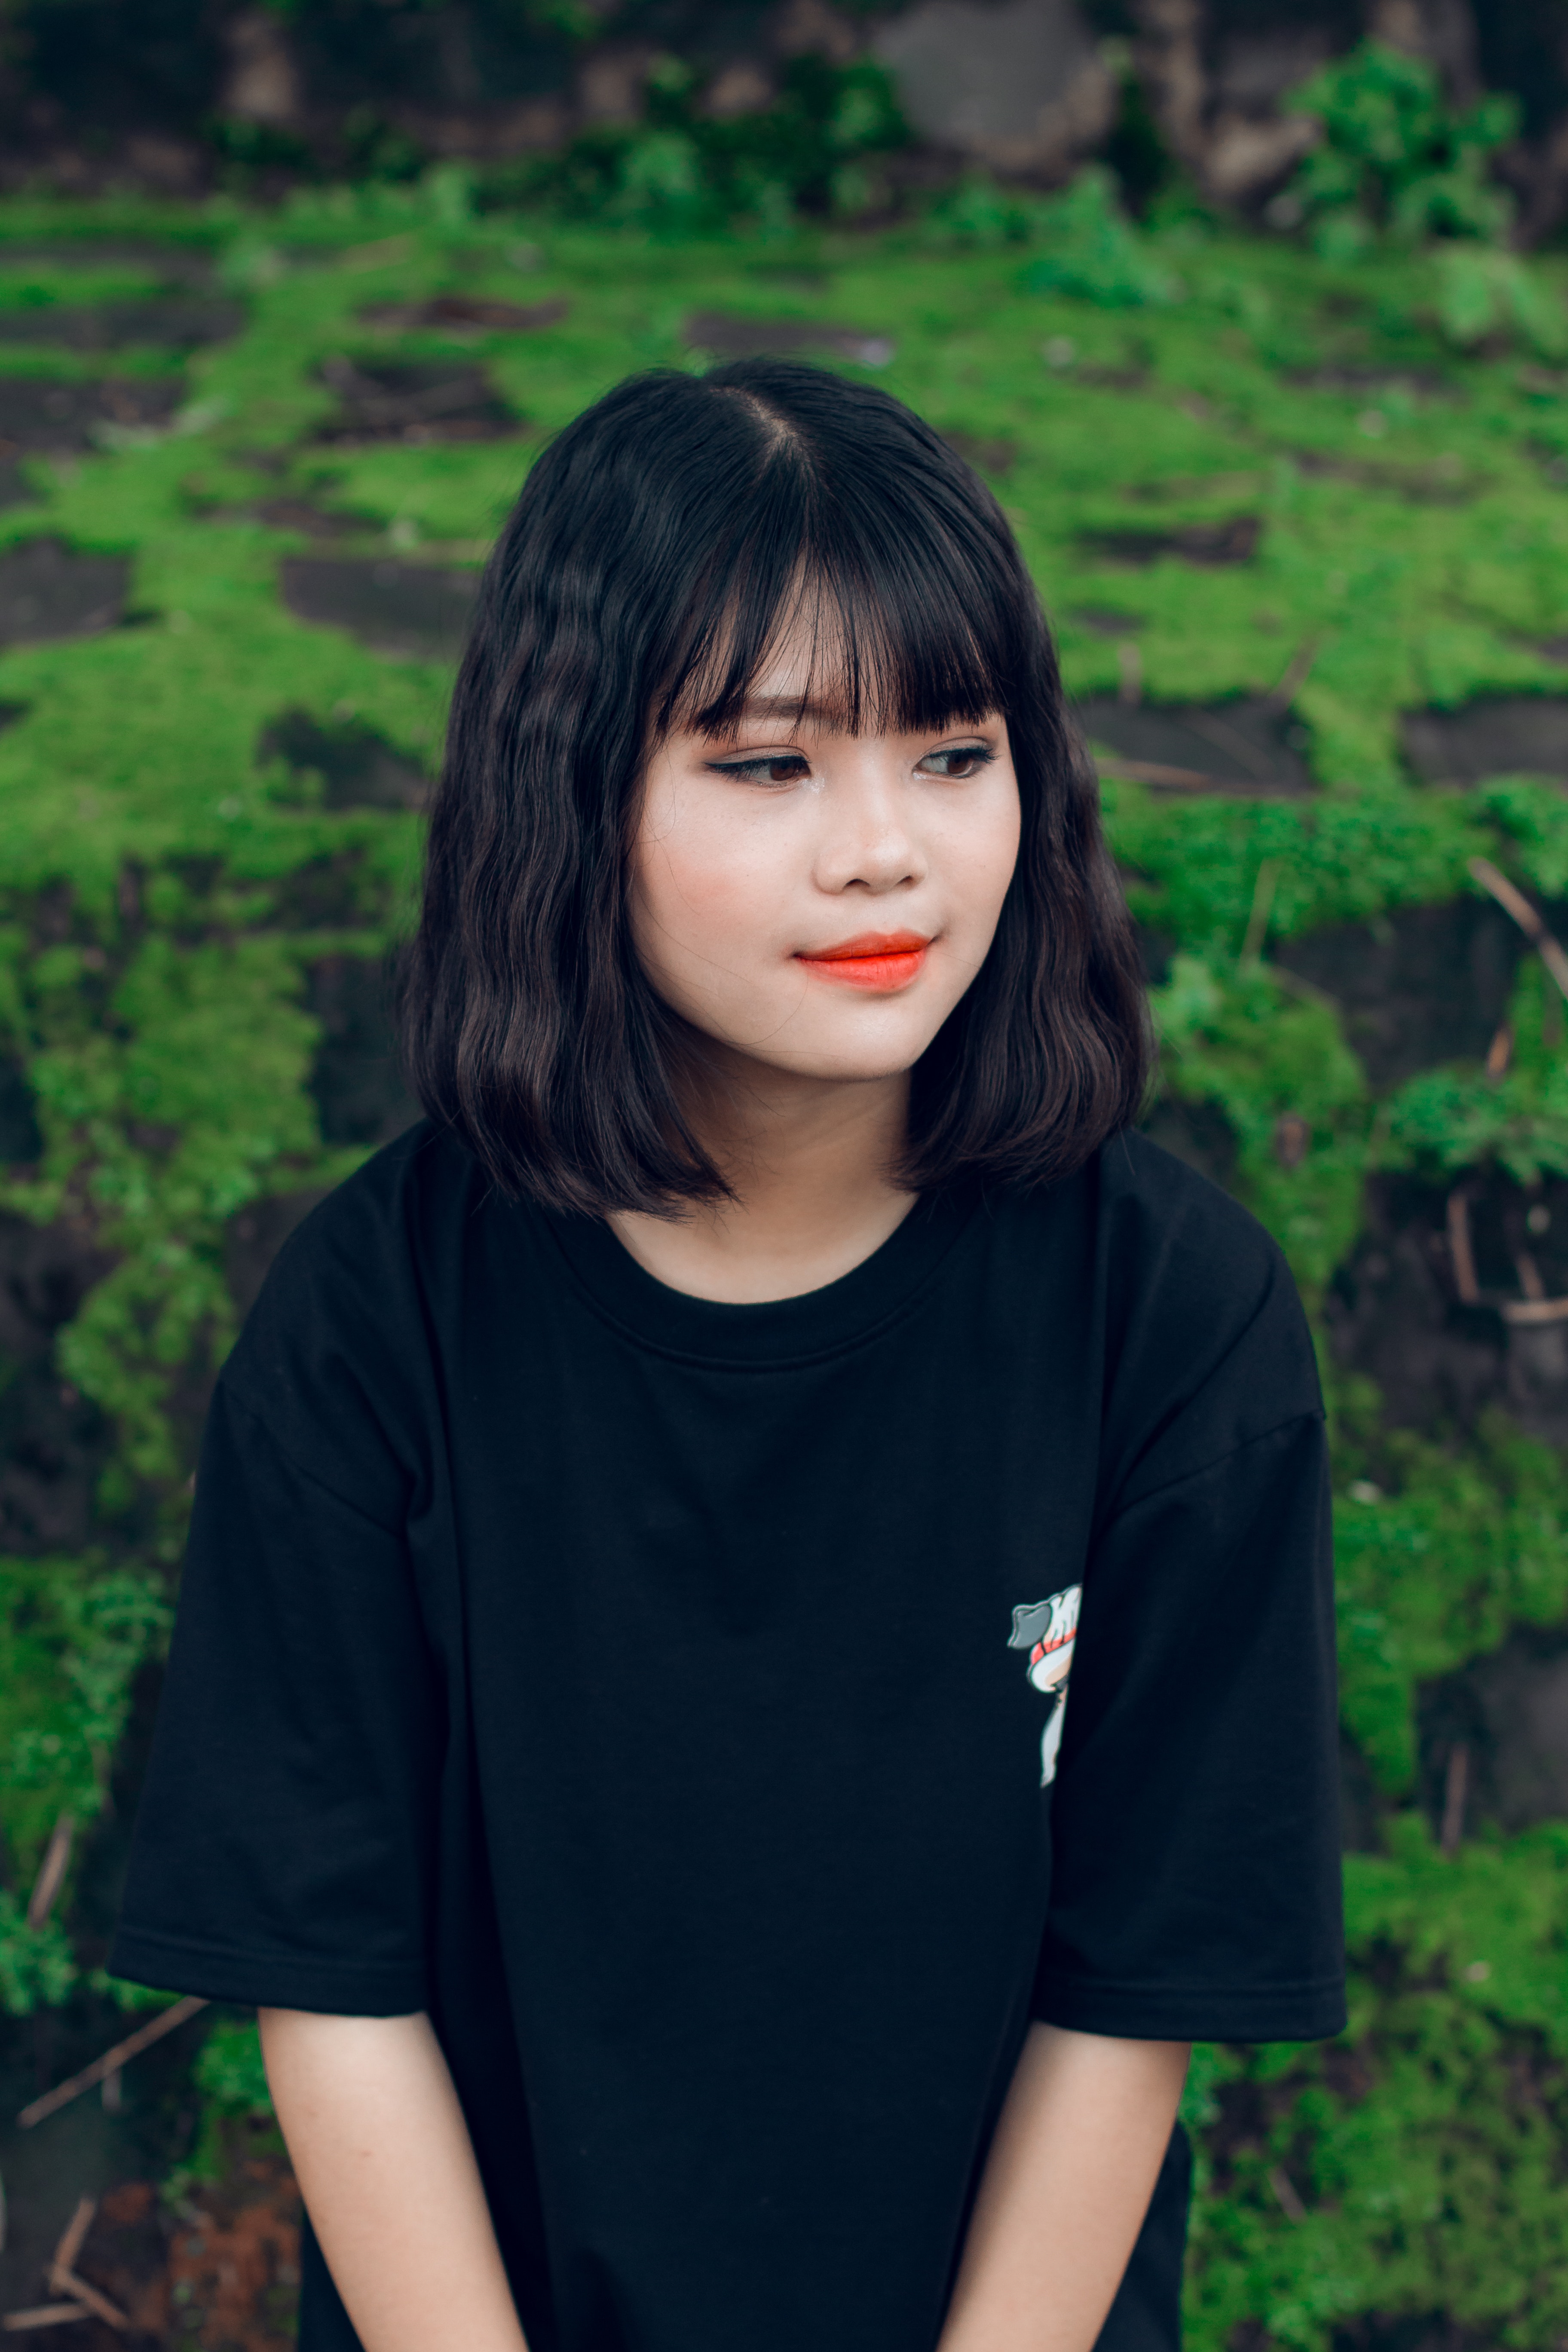
hair, face, green, beauty, red, black hair, hairstyle, head, lip, skin, bangs, grass, eye, photography, tree, long hair, smile, model, photo shoot, portrait photography, brown hair, plant, dress, portrait, t shirt, forest